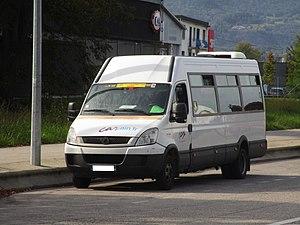
Un Irisbus Daily (Bustours) dans l’Avenue des Landiers (Chambéry, France) le 22 septembre 2017.
Belle Savoie Express est le nom commercial du réseau interurbain du département de la Savoie, en région Auvergne-Rhône-Alpes. Ce dernier dessert la plupart des communes du département ainsi que les communes d’Aoste et de Pontcharra, situées en Isère, à l’aide d’un réseau composé de 7 lignes régulières et de 34 lignes saisonnières ainsi que d’un service de transport à la demande.
Synchro Bus, anciennement Stac, est une marque déposée appartenant à la communauté d’agglomération du Grand Chambéry, qui désigne sous ce nom son service de transport en commun. Ce dernier dessert les 38 communes de Grand Chambéry ainsi que les communes du Bourget-du-Lac et de Voglans, rattachées à la communauté d’agglomération Grand Lac, à l'aide d'un réseau composé de 19 lignes régulières, d’un service de transport à la demande et de transport scolaire, et d’une ligne de vélotaxis, appelée Vélobulle, reliant les quatre arrêts de correspondance situés dans le centre-ville de Chambéry.